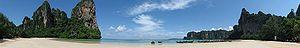
Panorama de Sunset beach à Railay
Raile, parfois écrit Railay est une petite péninsule située entre les villes thaïlandaises de Krabi et Ao Nang, dans la province de Krabi. Elle est accessible uniquement par bateau du fait des hautes falaises calcaires qui l'isolent du continent.